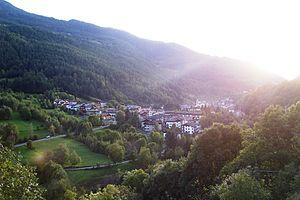
Corteno Golgi est une commune italienne d'environ 2 000 habitants située dans la province de Brescia en Lombardie dans le nord-ouest de l'Italie.